Baldock

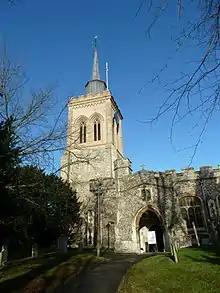
Church of St Mary the Virgin

Another notable building in the town is the thirteenth century Baldock Parish Church of St. Mary the Virgin at the centre of the town. The original church was built in about 1150 by the Knights Templar before being largely rebuilt in about 1330 by the Knights Hospitaller. It is a Grade I listed building.